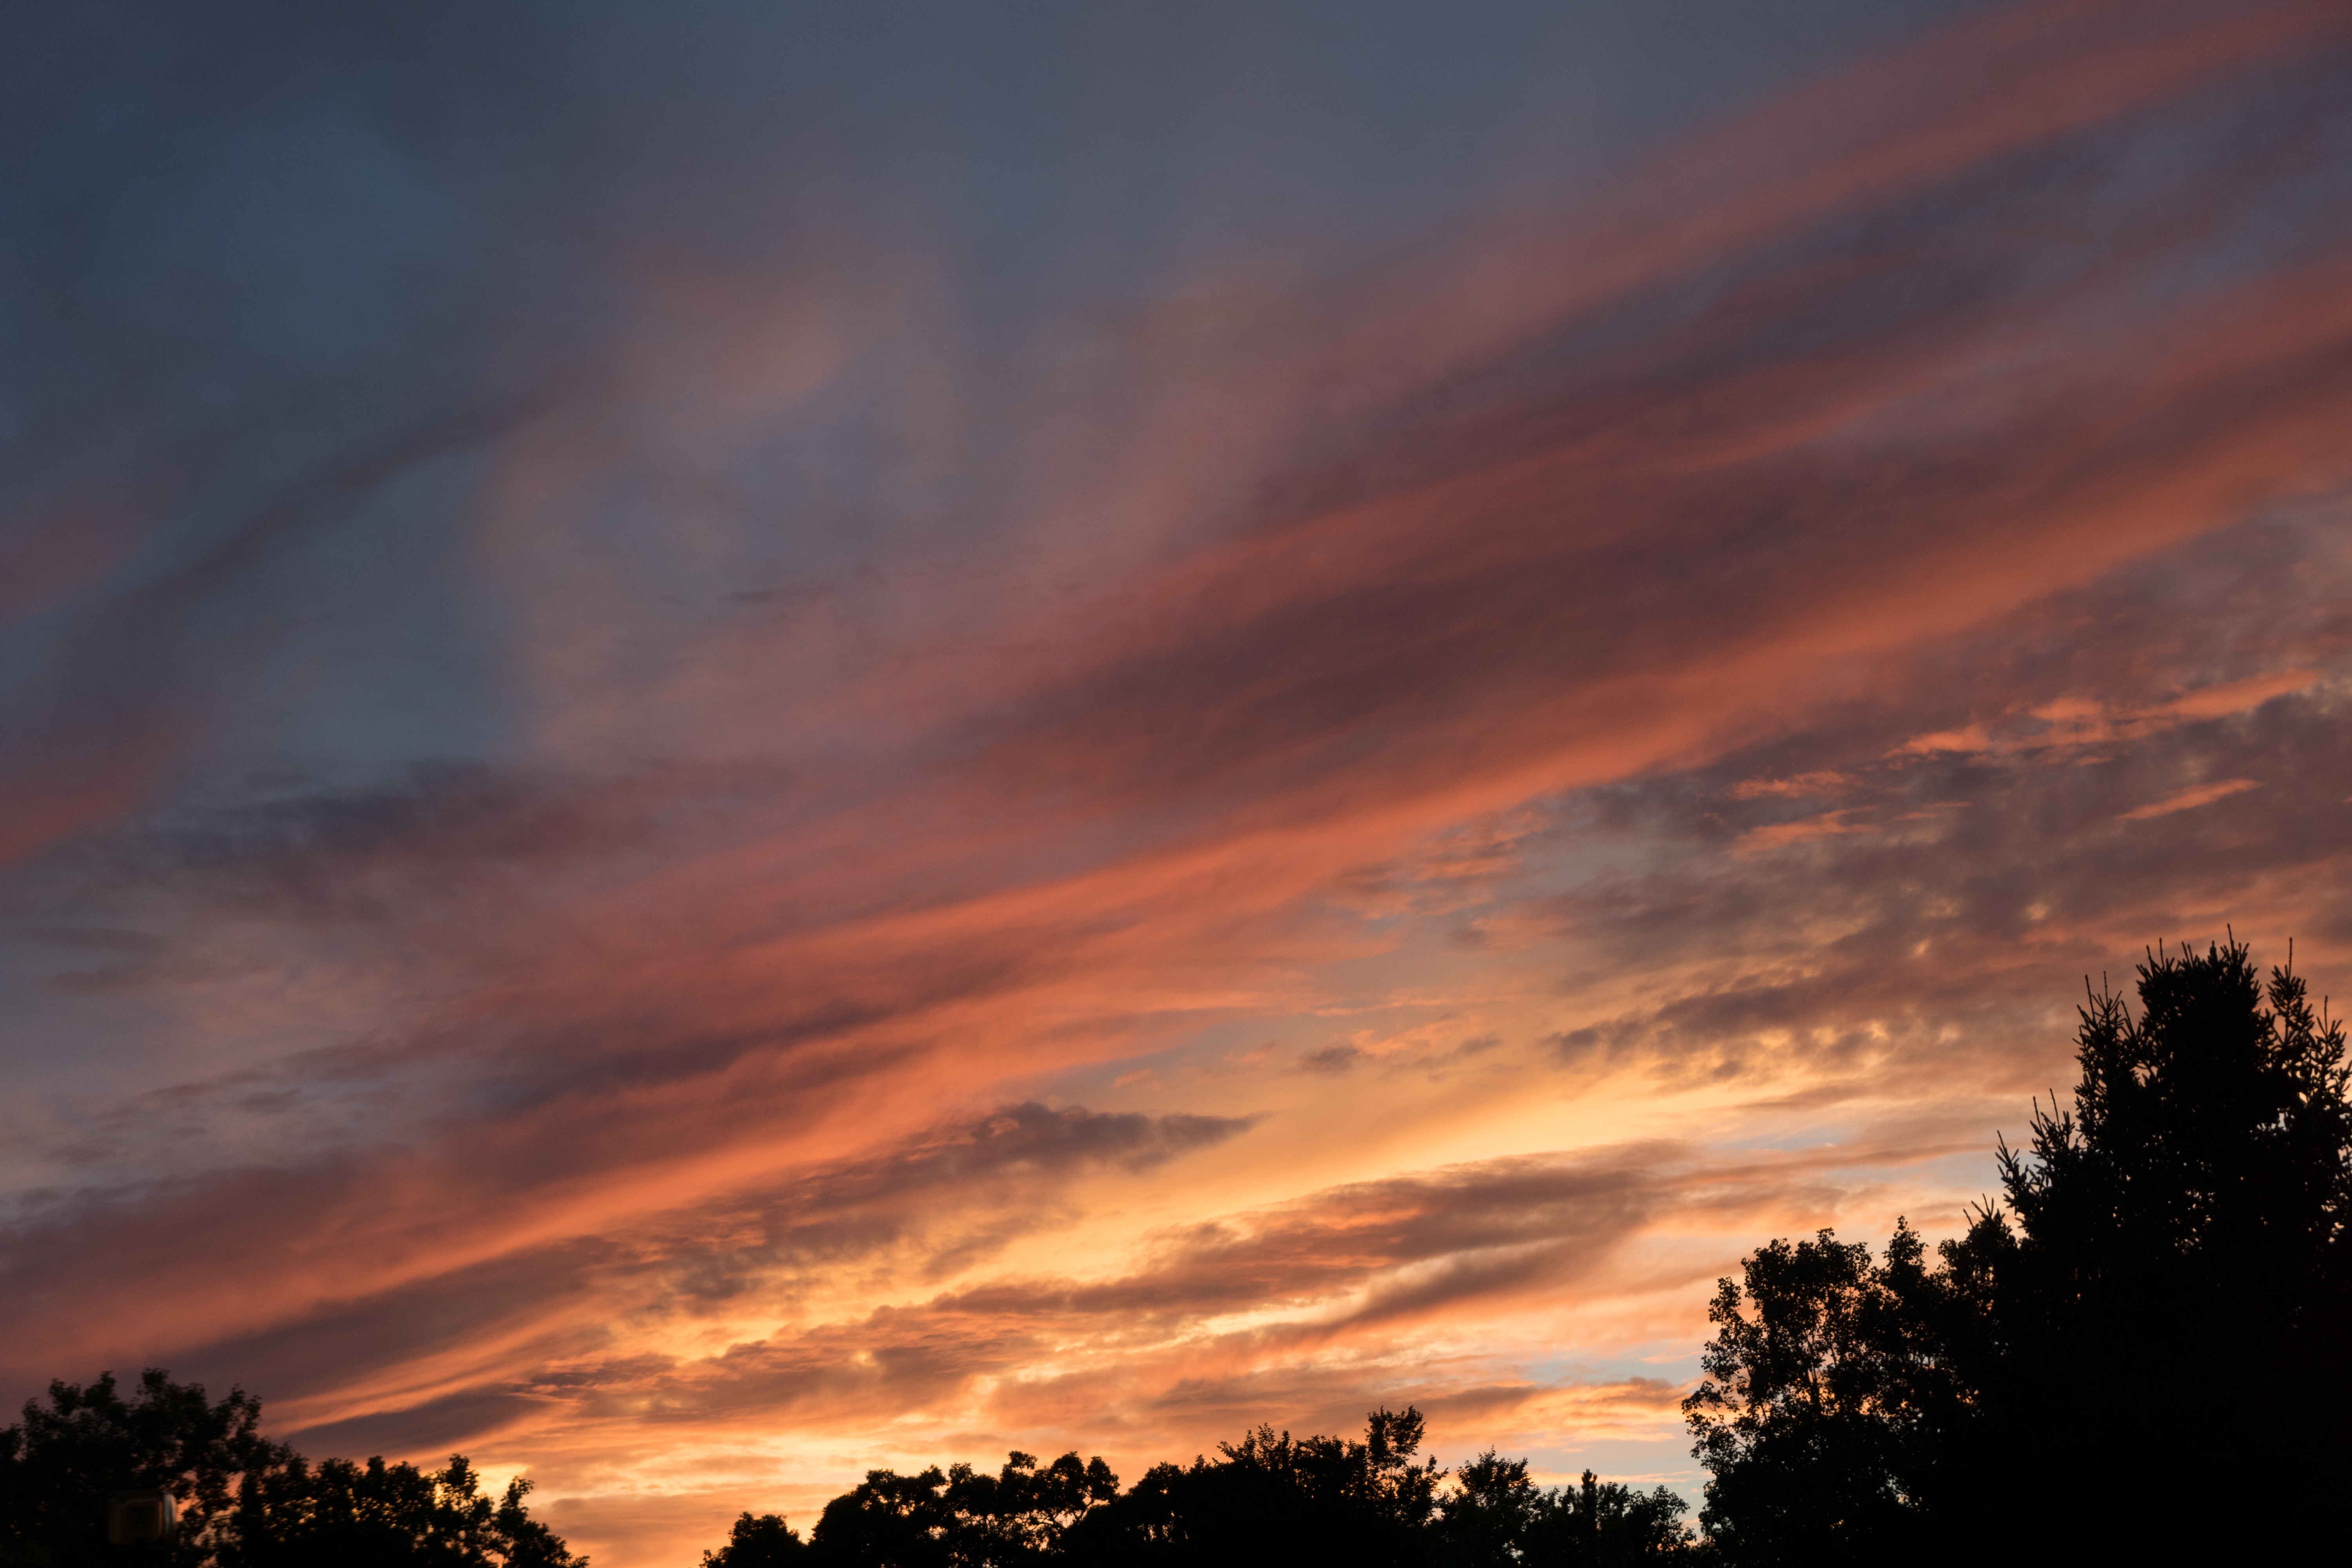
horizon, cloud, sky, sun, sunrise, sunset, sunlight, morning, dawn, atmosphere, dusk, evening, afterglow, meteorological phenomenon, red sky at morning